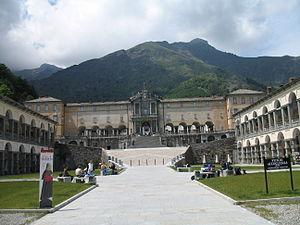
Le sanctuaire d'Oropa est un sanctuaire dédié à la Vierge noire. Bâti à 1 159 m au-dessus du niveau de la mer, il se trouve à 13 km de la ville de Biella dans le Piémont, en Italie.
Le Piémont est une région du nord-ouest de l'Italie. Le Piémont tire son nom de sa situation géographique, au pied des Alpes. Traversé par le Pô, son chef-lieu est Turin. Le Piémont est limitrophe des régions italiennes de la Vallée d'Aoste, de Lombardie, de Ligurie et d’Émilie-Romagne, des cantons suisses du Valais et du Tessin et des régions françaises d'Auvergne-Rhône-Alpes et de Provence-Alpes-Côte d'Azur.